Robert Peake the Elder

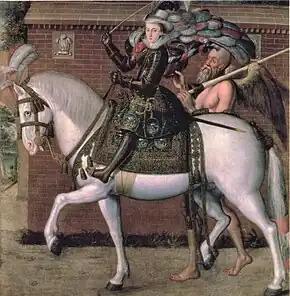
"Henry, Prince of Wales, on Horseback", c. 1611. The winged figure of Time at right was revealed after cleaning.

A surviving portrait from this time shows the prince in armour, mounted on a white horse and pulling the winged figure of Father Time by the forelock. Art historian John Sheeran suggests this is a classical allusion that signifies opportunity. The old man carries Henry's lance and plumed helmet; and scholar Chris Caple points out that his pose is similar to that of Albrecht Dürer's figure of death in "Knight, Death and the Devil" (1513). He also observes that the old man was painted later than other components of the painting, since the bricks of the wall show through his wings. When the painting was restored in 1985, the wall and the figure of time were revealed to modern eyes for the first time, having been painted over at some point in the seventeenth century by other hands than Peake's. The painting has also been cut down, the only original canvas edge being that on the left.